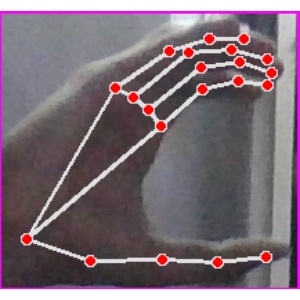
अक्षर: ऋ